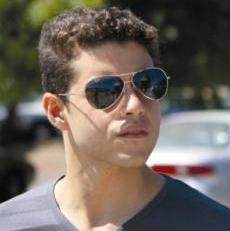
Age: 25